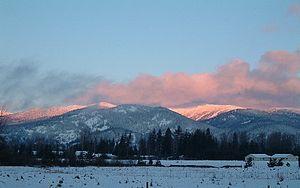
Kootenai est une ville américaine située dans le comté de Bonner en Idaho.